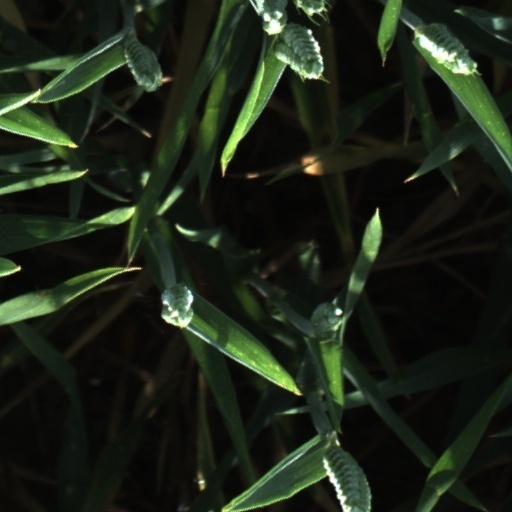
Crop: wheat